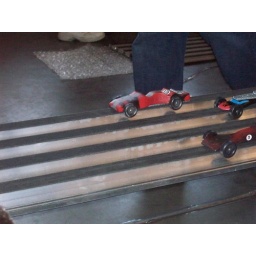
Pinewood Derby - Michael's is the bright red and black car in the lead